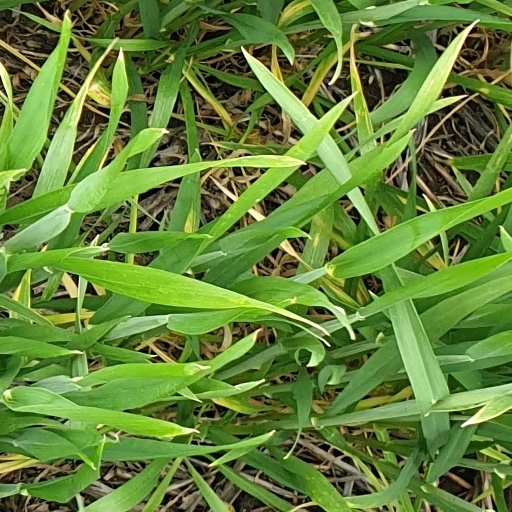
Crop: wheat